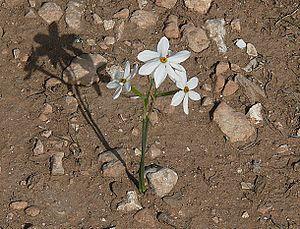
La liste des espèces du genre Narcissus présente les noms d'espèces acceptées au sein du genre Narcissus, qui sont principalement des plantes vivaces à floraison printanière de la famille des Amaryllidaceae.